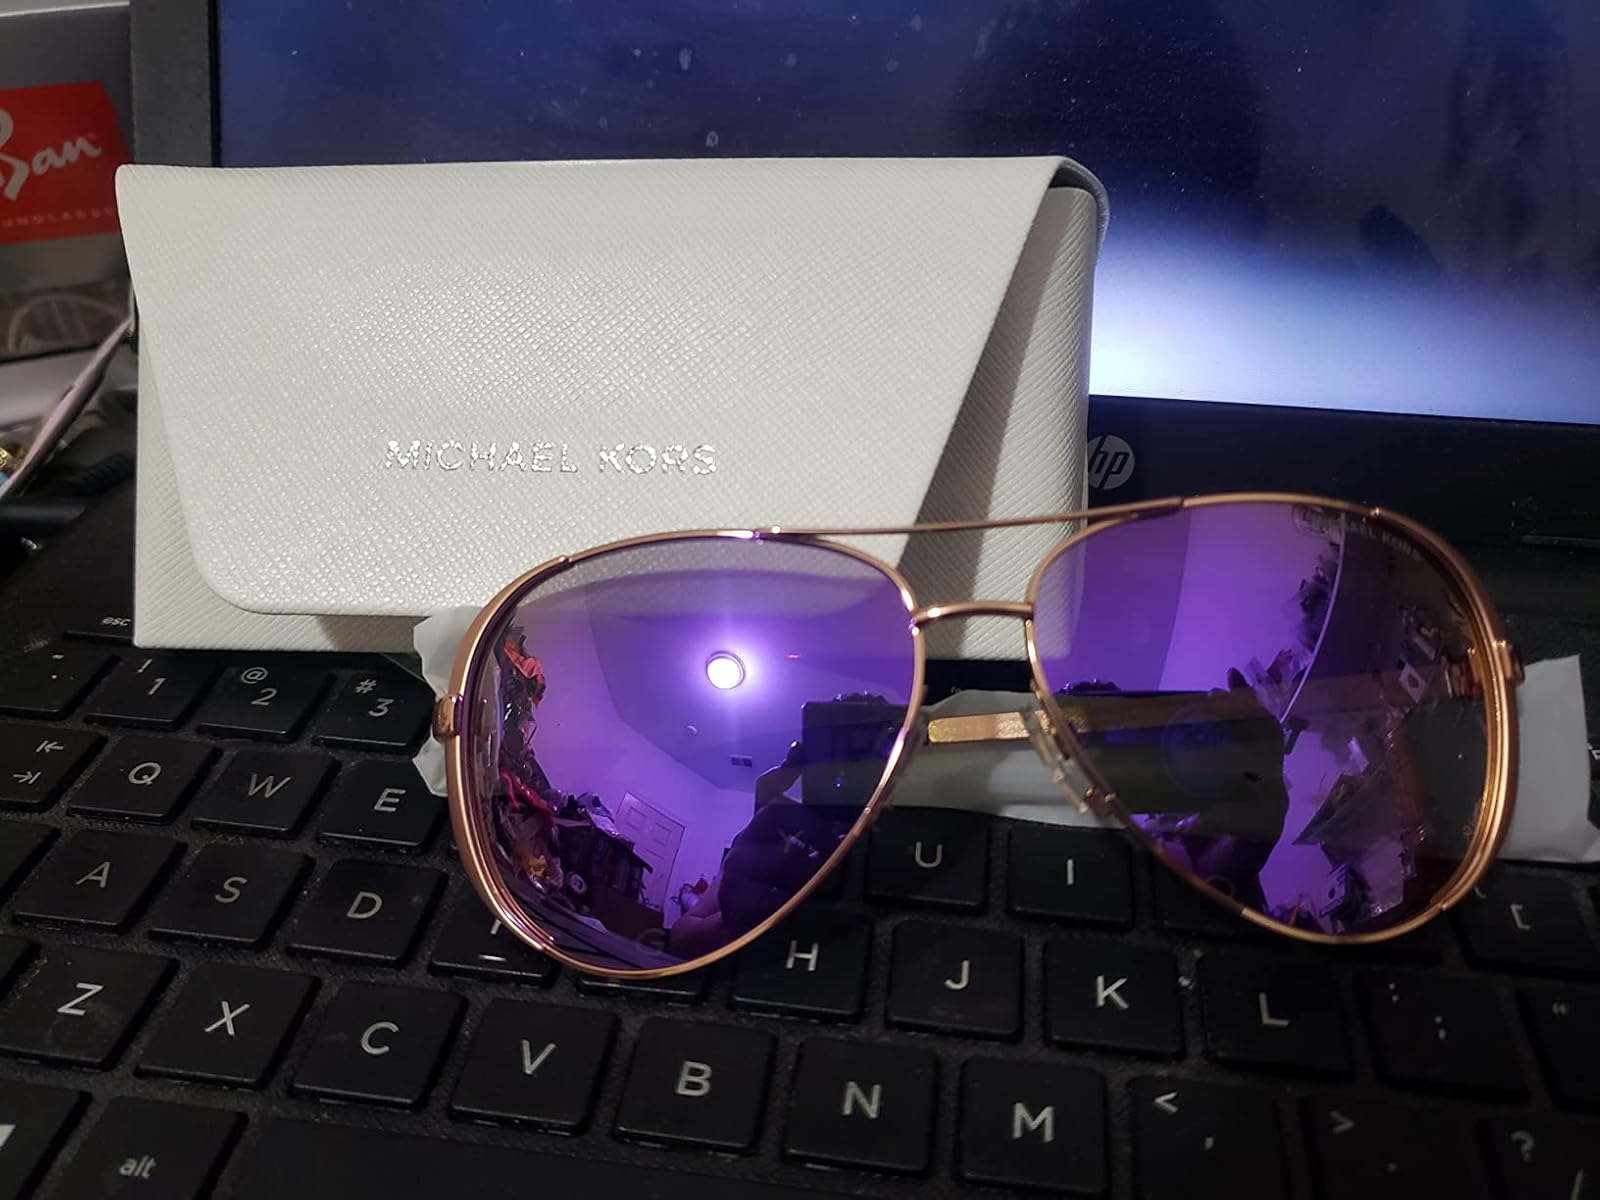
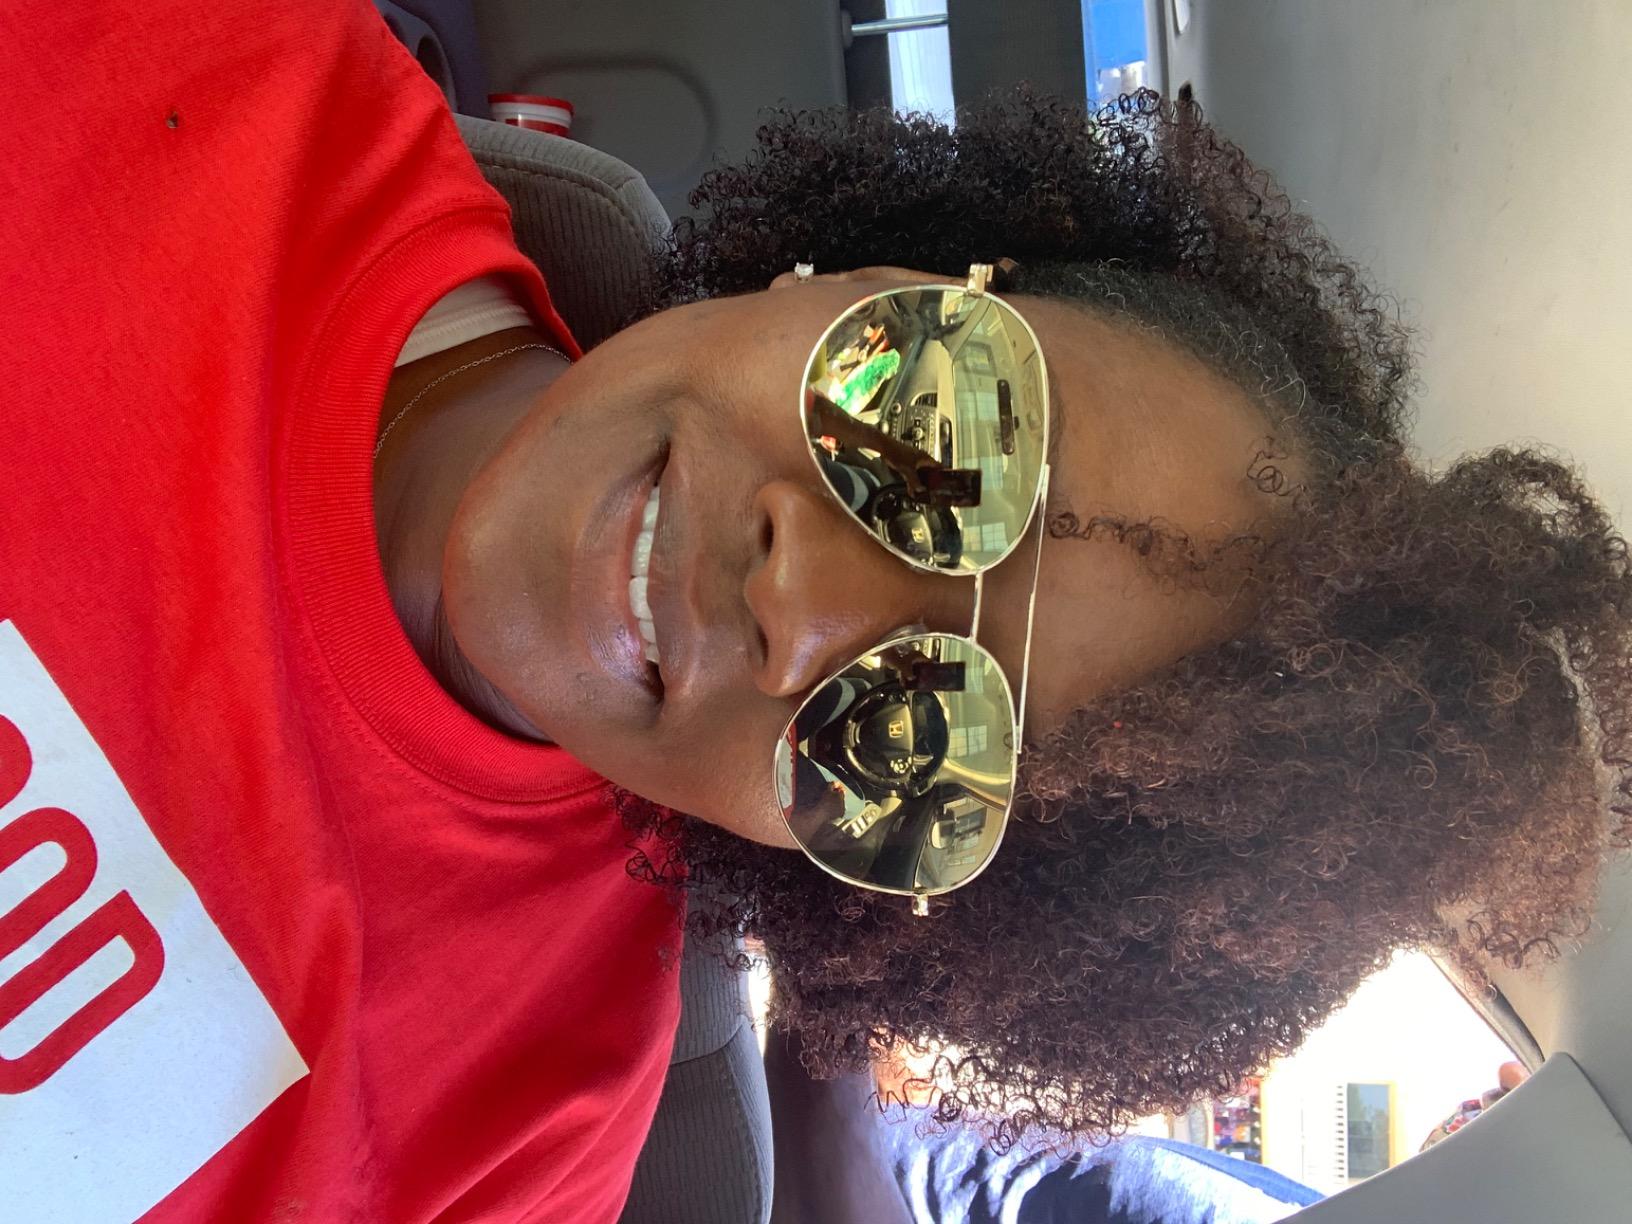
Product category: accessories_sunglasses
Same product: no